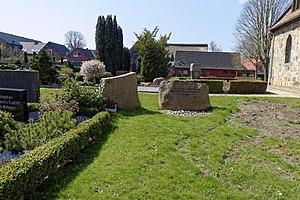
Bünsdorf est une municipalité allemande située dans le land du Schleswig-Holstein et dans l'arrondissement de Rendsburg-Eckernförde. En 2015, sa population est de 624 habitants.